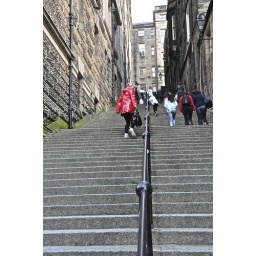
edinburgh international fringe and comedy festival 2009 pretty girl in red mac